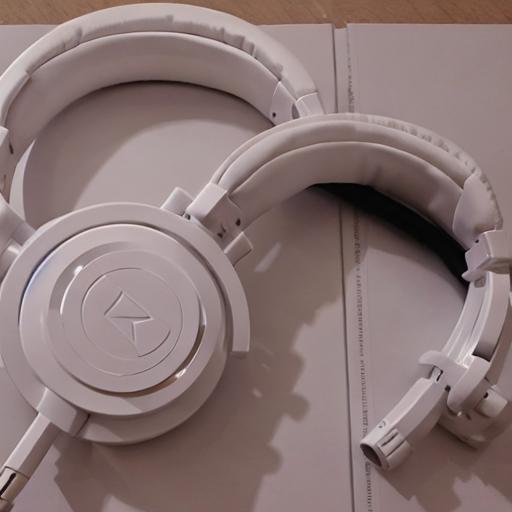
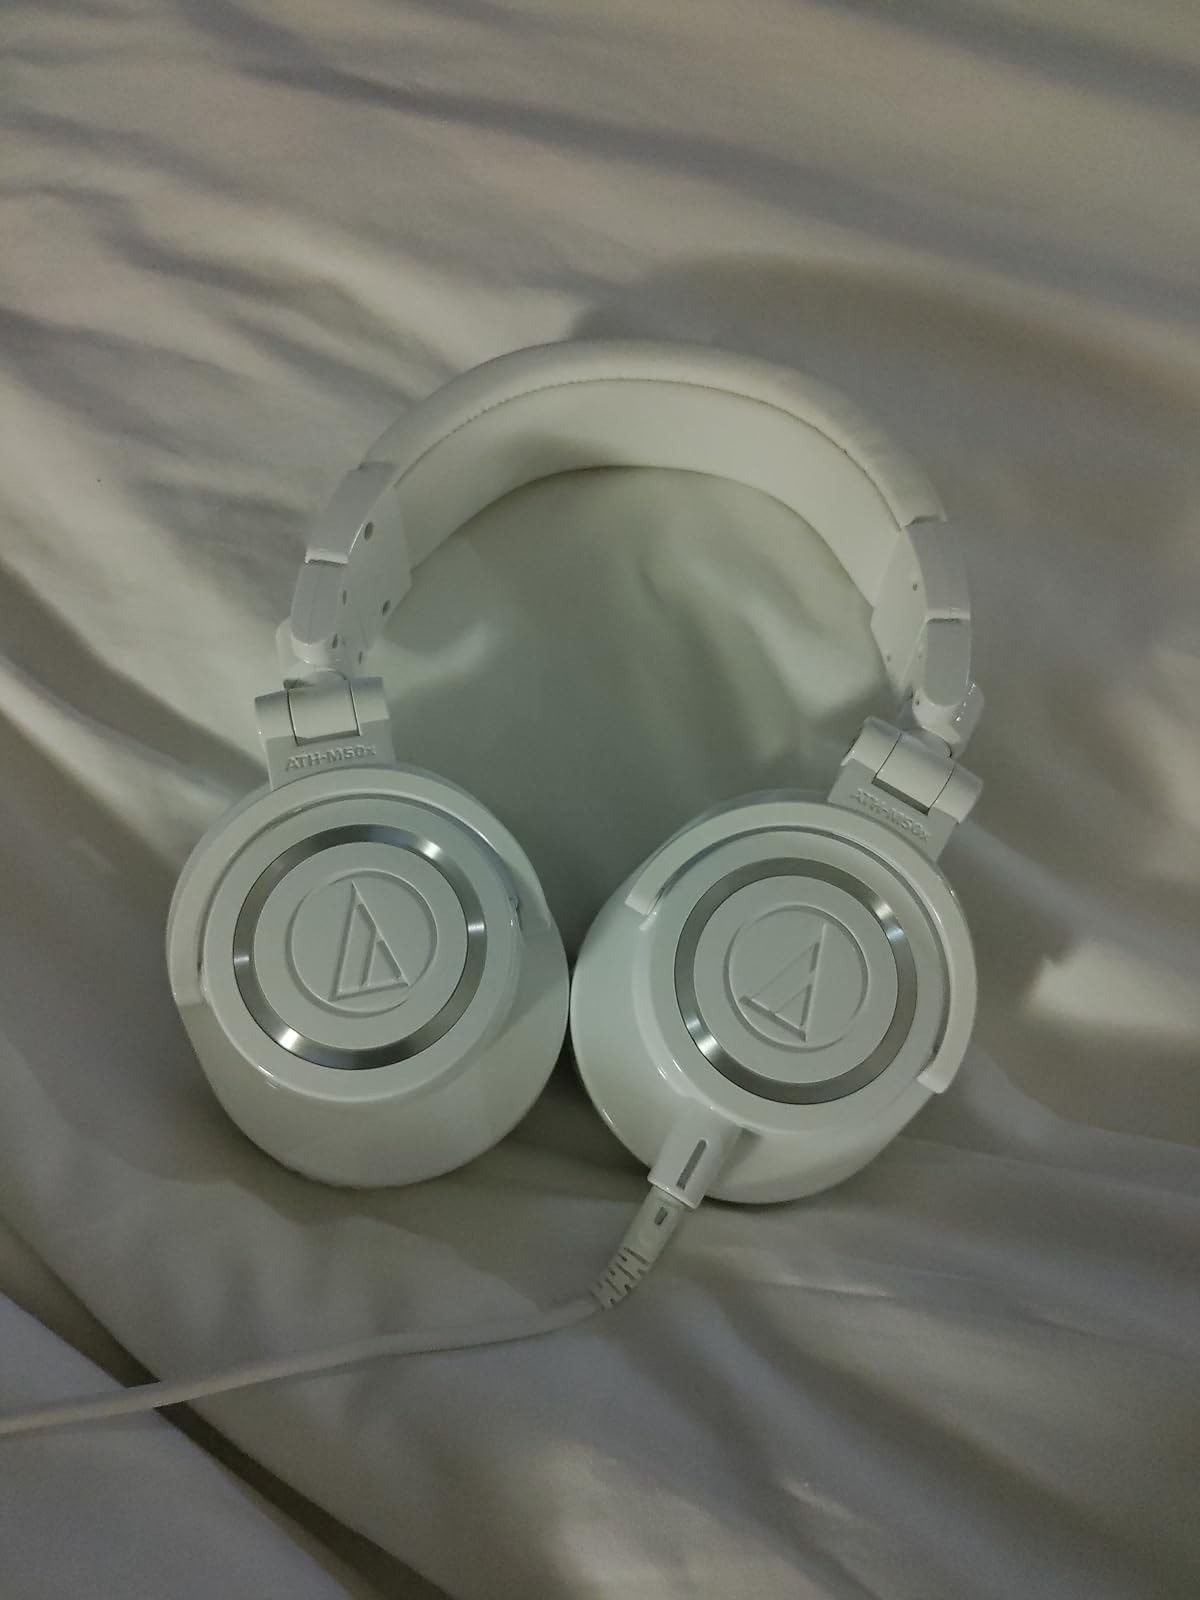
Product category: headphones
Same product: no